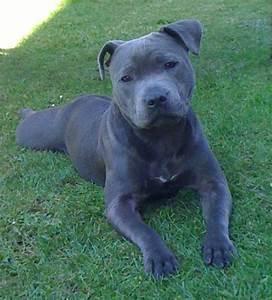
dog